Kenny Edwards

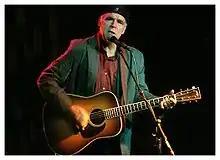
Kenny Edwards performing in Santa Barbara, 2009

Kenneth Michael Edwards (February 10, 1946 – August 18, 2010) was an American singer, songwriter, bassist, guitarist, mandolinist, and session musician. He was a founding member of the Stone Poneys and Bryndle and a long-time collaborator with Linda Ronstadt and Karla Bonoff.